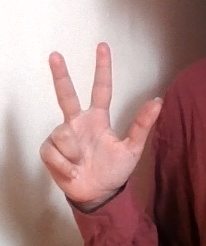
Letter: al